Bryant–Denny Stadium

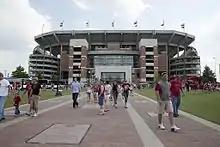
View of the north end zone of the stadium exterior and the Walk of Champions on gameday

Following the 2004 season, the university spent approximately $47 million on an expansion to the north end zone, which was completed days before the 2006 opener against Hawaii. It added a new upper deck to the North end zone area, complete with three different levels of skyboxes, which collectively are known as "The Zone", which brought the number of skyboxes in the stadium to 123. Two large display screens by Daktronics were placed in each corner of the north end zone, and LCD ribbon screens, tall by wide, were placed along the front edge of the east and west upper decks.